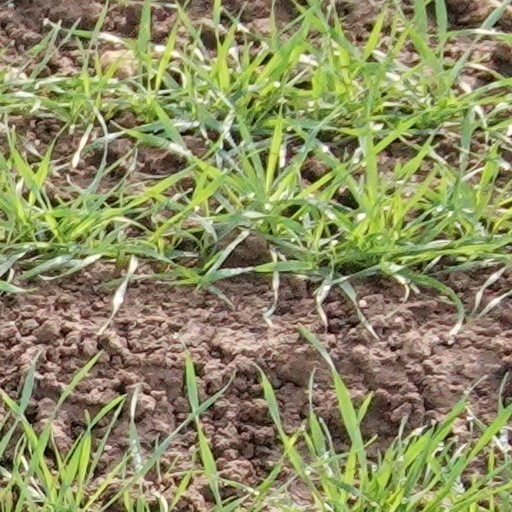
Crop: wheat